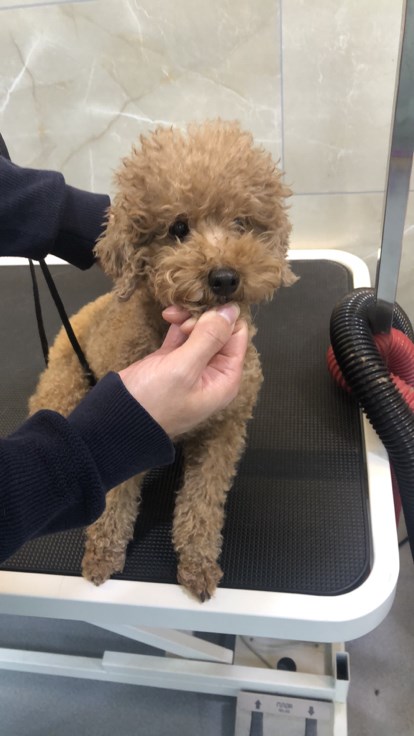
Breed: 7449-n000128-teddy